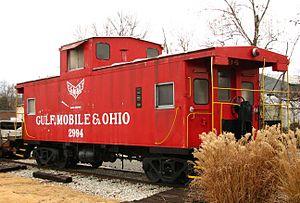
Le Gulf, Mobile and Ohio Railroad était un chemin de fer américain de classe I qui opérait dans le centre des États-Unis. À la suite de plusieurs fusions, il finit par relier Chicago, à Mobile, et La Nouvelle-Orléans, Louisiane, avec des embranchements permettant de desservir Kansas City, Memphis, Tennessee, Birmingham et Montgomery, Alabama.